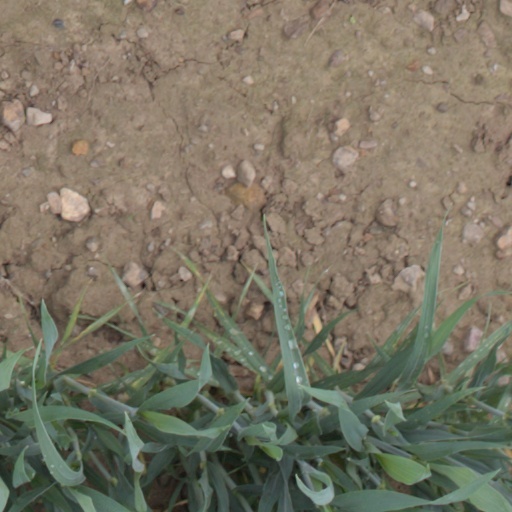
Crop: wheat